Lillian Nordica

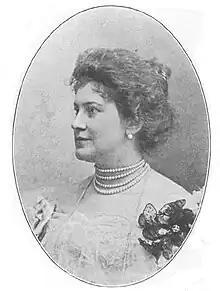
Lillian Nordica

Lillian Nordica (December 12, 1857 – May 10, 1914) was an American opera singer who had a major stage career in Europe and her native country.